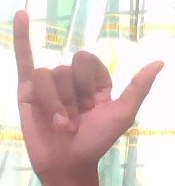
ASL sign: Y